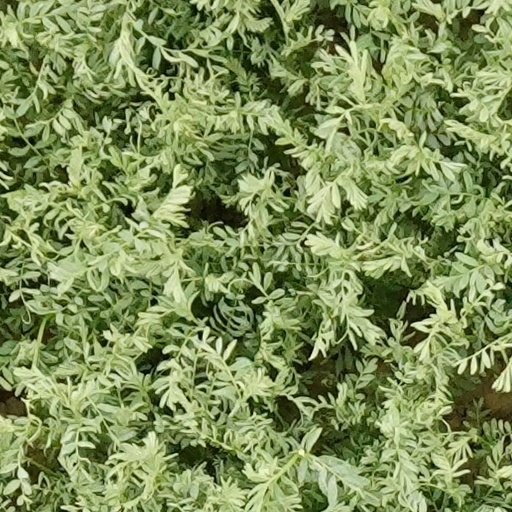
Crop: wheat